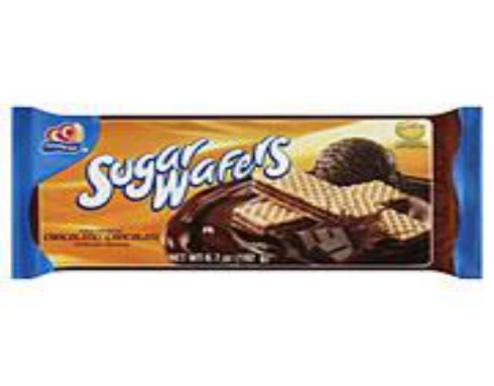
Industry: Food